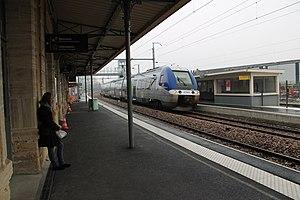
TER pour Saint-Lô en mars 2018
La gare de Bayeux est une gare ferroviaire française de la ligne de Mantes-la-Jolie à Cherbourg, située sur le territoire de la commune de Bayeux dans le département du Calvados en région Normandie.